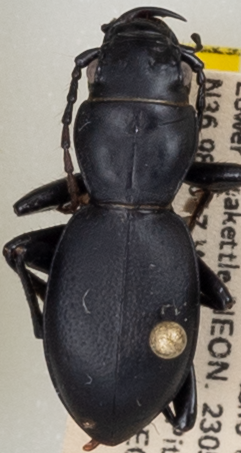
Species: Omus californicus
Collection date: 2022-07-19
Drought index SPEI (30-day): -0.8
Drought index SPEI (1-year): -1.01
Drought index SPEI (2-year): -2.09